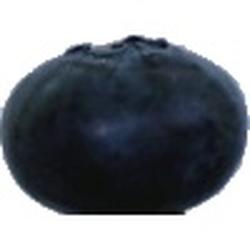
Label: Blueberry